Great Mosque of Diyarbakır

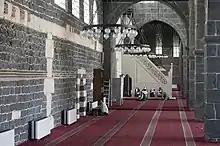
Interior of the prayer hall (Photo from 2014, after recent restoration)

The columns of the courtyard's facades made from four rock types; pre-Tertiary met ophiolite, Eocene limestones, Miocene limestones, and Poli-Quaternary basalts. While the mosque underwent numerous reconstructions and suffered much damage since its establishment, the original columns were reused during the reconstruction periods of the Great Mosque. This was proven by the lengths of the columns existing in segmented forms, the varied column lengths, and the use of different materials the columns are made of. The columns were originally thought to be structural, but later considered to be in place for either partial support or simply for decoration.